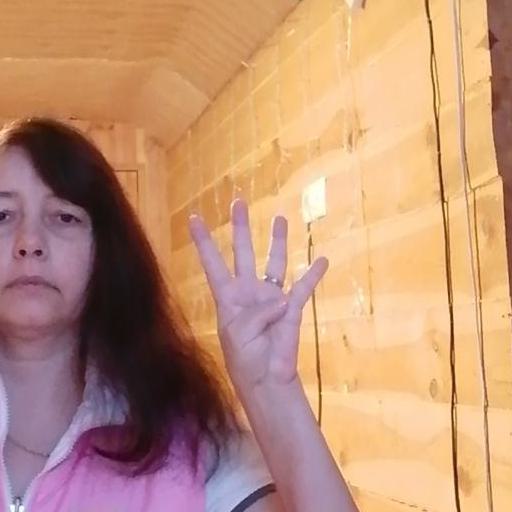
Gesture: four